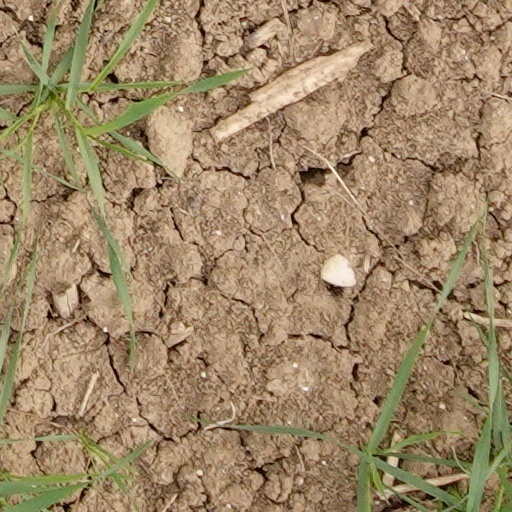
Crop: wheat